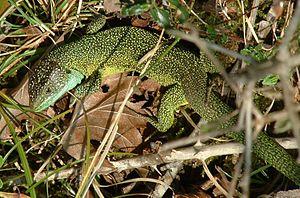
Le Kaiserstuhl est un massif de montagnes moyennes d'origine volcanique situé dans le sud-ouest du Bade-Wurtemberg, en Allemagne. Son sommet le plus élevé est le Totenkopf avec 557 mètres d'altitude.